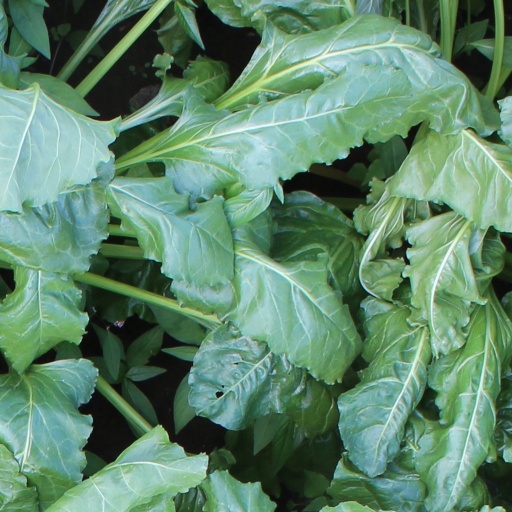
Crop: sugar beet